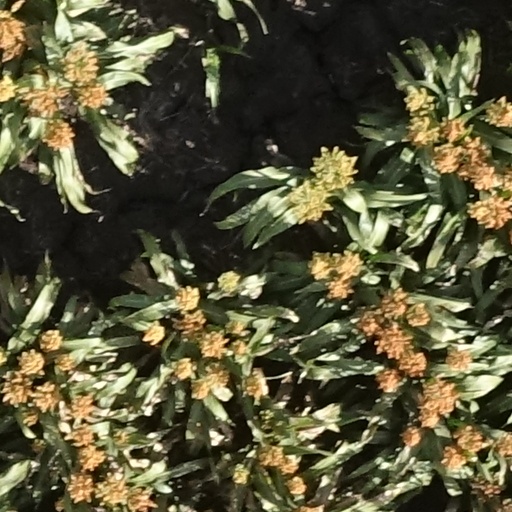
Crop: sorghum